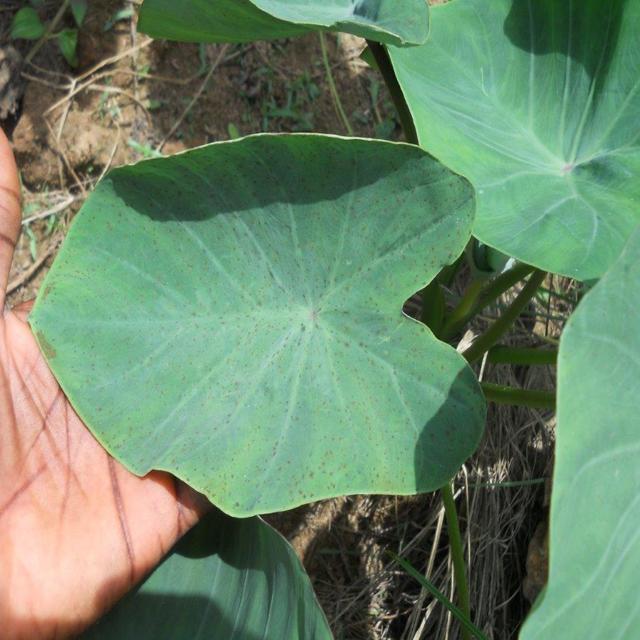
Label: Healthy